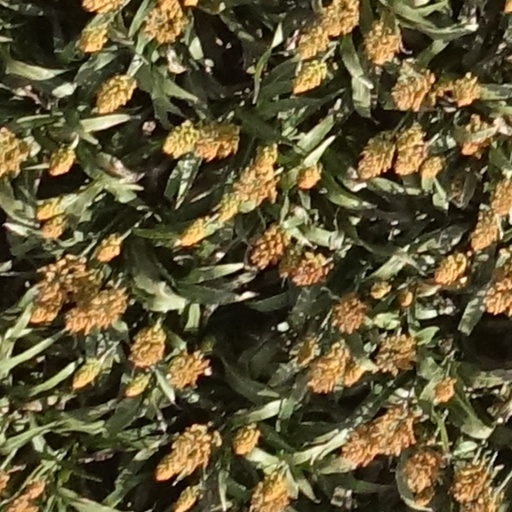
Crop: sorghum